Wild Thoughts

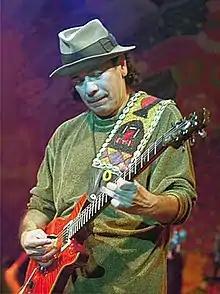
"Wild Thoughts" heavily samples "Maria Maria" performed by Santana. Guitarist Carlos Santana praised the use of the song.

On June 9, 2017, Khaled released the album's track listing, which included "Wild Thoughts". The song's artwork, which features Khaled's son Asahd, was revealed via Rihanna's Instagram account on June 15, 2017. "Wild Thoughts" was released on June 16, 2017, as the album's third single. "Grateful" was released on June 23, 2017.